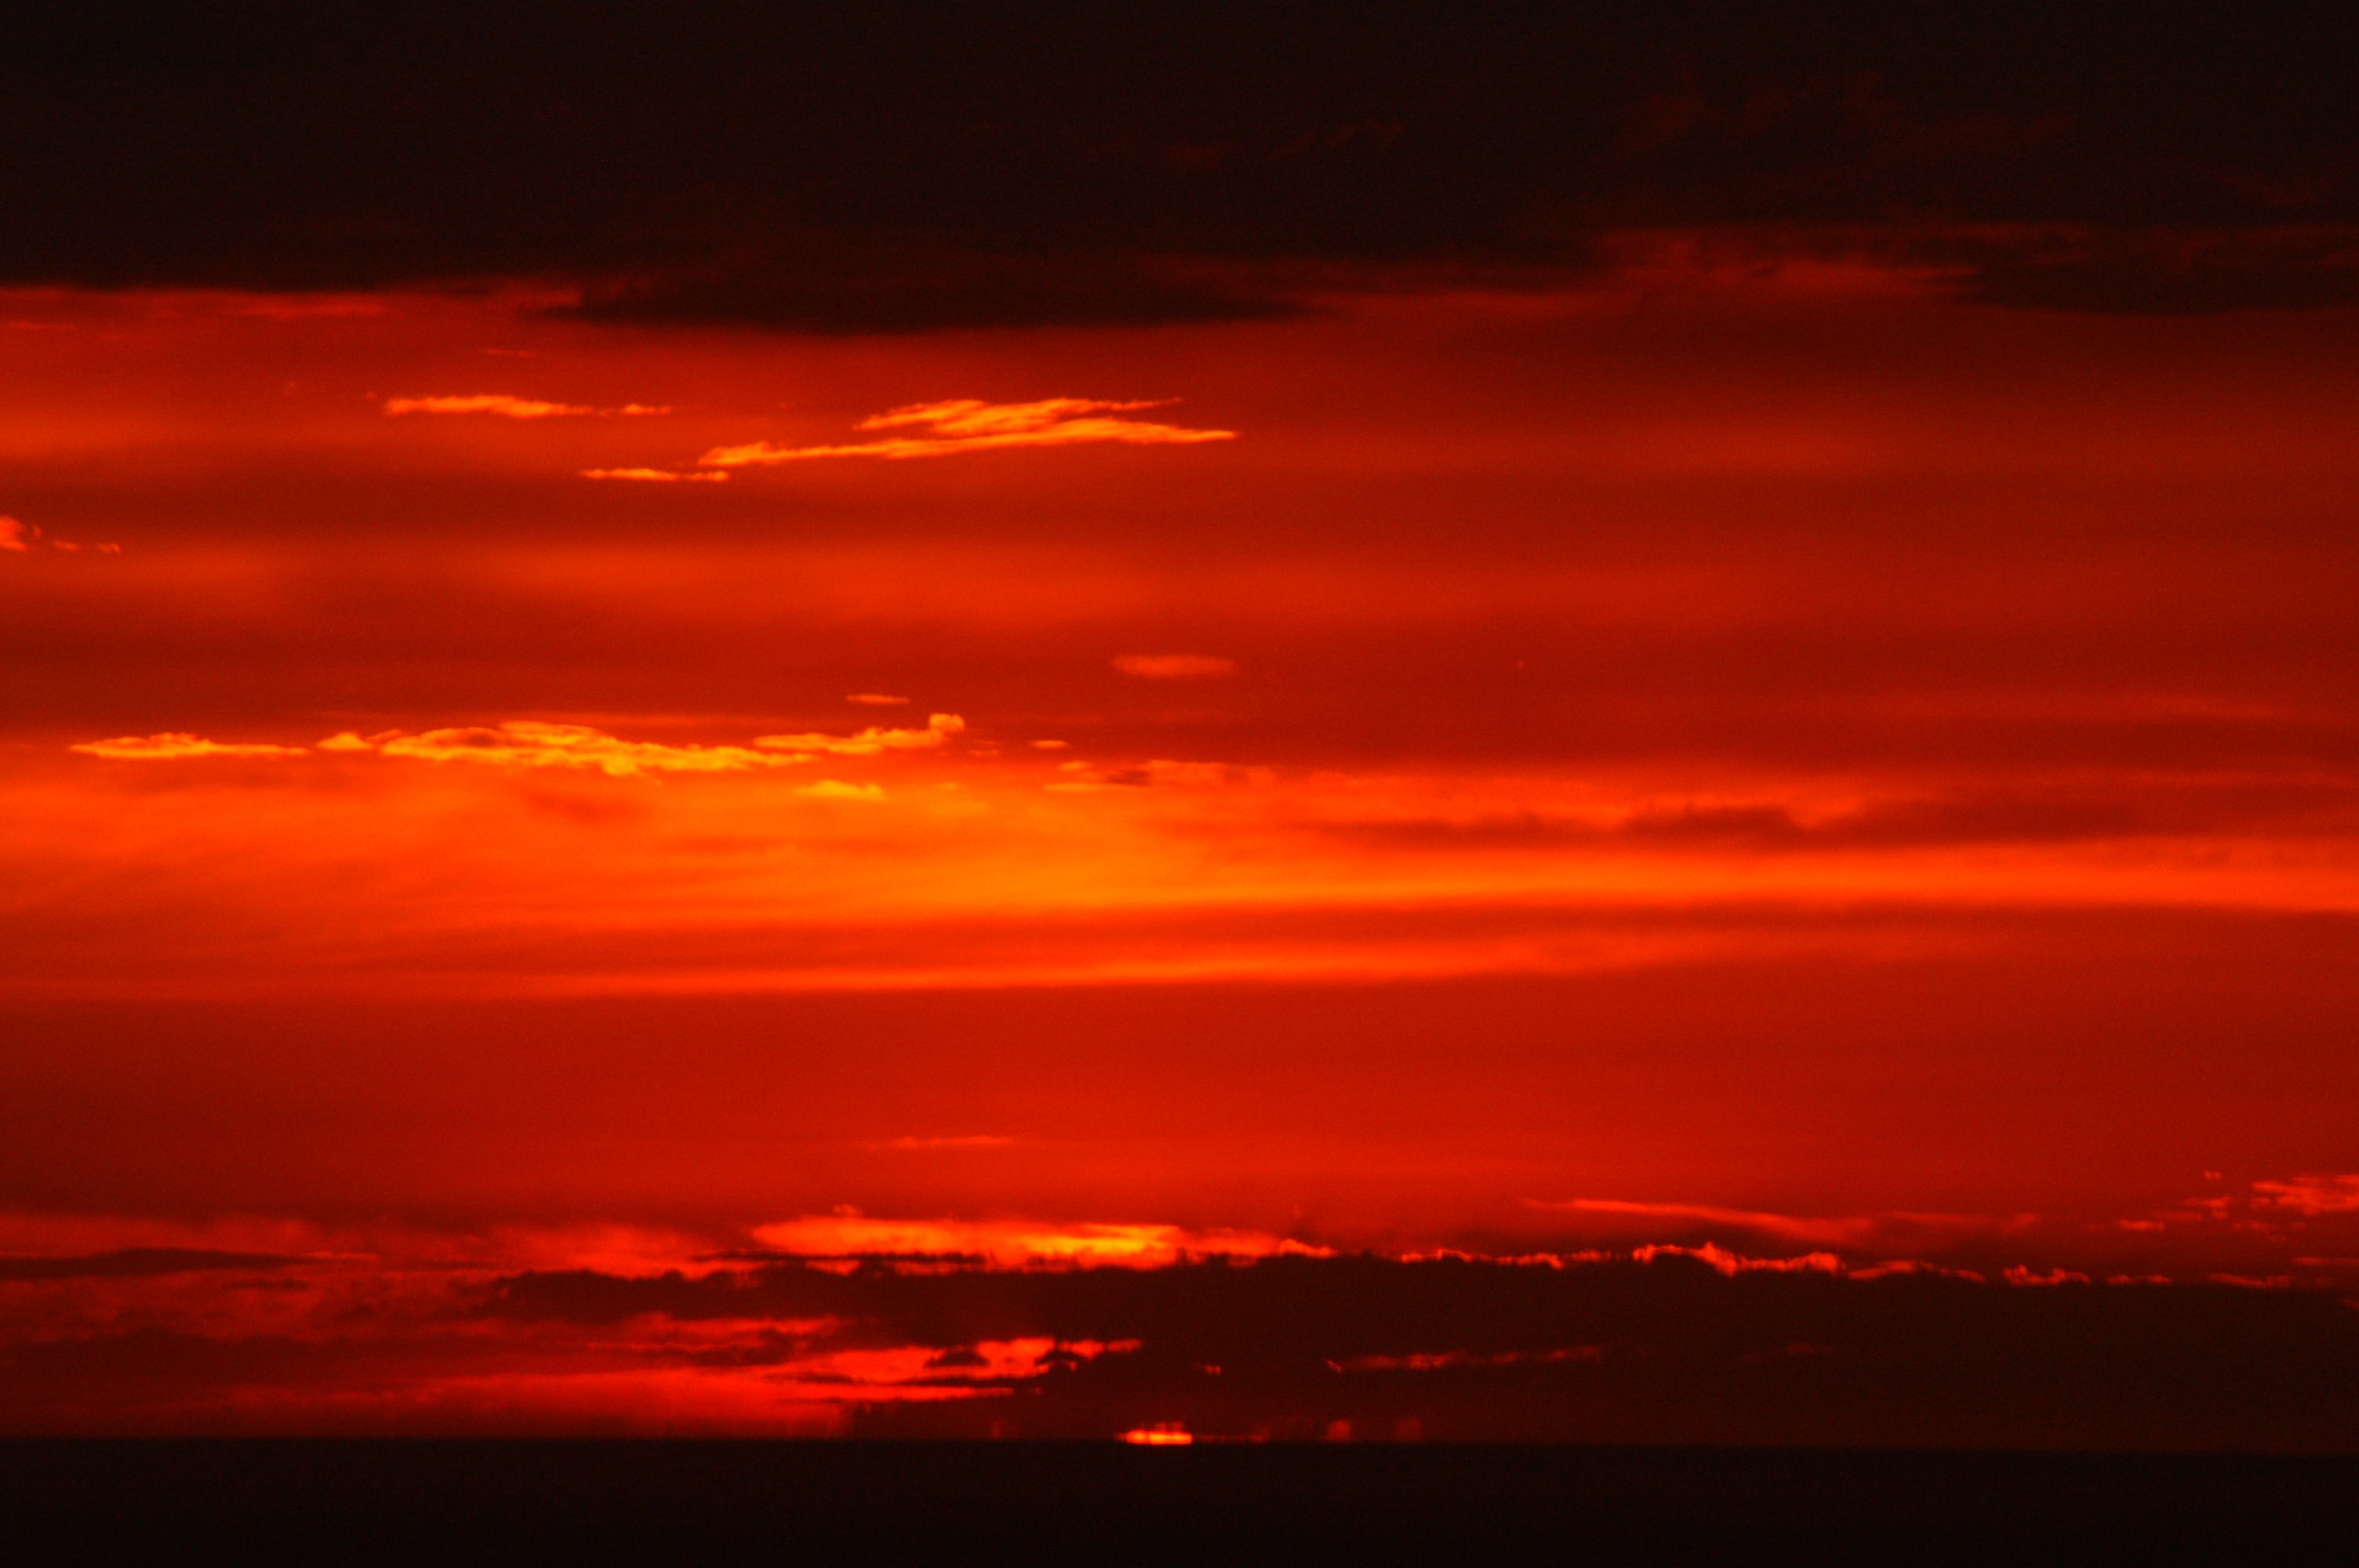
landscape, nature, horizon, cloud, sky, sunrise, sunset, sunlight, dawn, atmosphere, dusk, france, evening, twilight, orange, mediterranean, red, romantic, clouds, abendstimmung, afterglow, sun's rays, c te d azur, light rays, blazing sky, red sky at morning